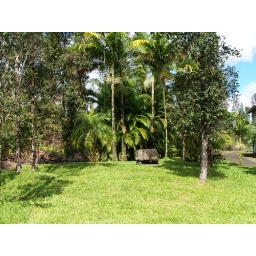
Front acre yard near rock wall and front house.